Francisco Xavier do Amaral

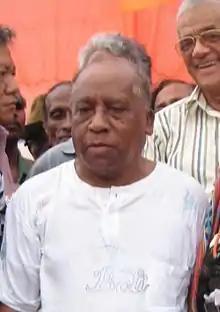
Amaral in 2007

Francisco Xavier do Amaral (3 December 1937 – 6 March 2012) was an East Timorese politician. A founder of the "Frente Revolucionária de Timor Leste Independente" (Fretilin), Amaral was sworn in as the first President of East Timor when the country, then a Portuguese colony, made a unilateral declaration of independence on 28 November 1975. He was a member of the National Parliament for the Timorese Social Democratic Association from 2001 until his death in 2012. Amaral was also known as "Abo (Grandfather) Xavier", a term of endearment, by East Timorese.